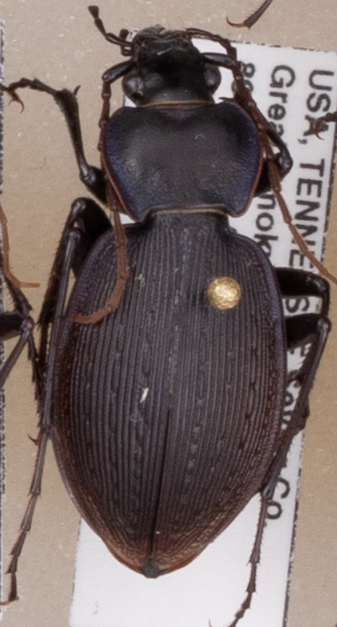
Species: Carabus goryi
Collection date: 2018-09-04
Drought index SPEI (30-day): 0.17
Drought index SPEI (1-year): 0.786
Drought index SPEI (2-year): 0.438